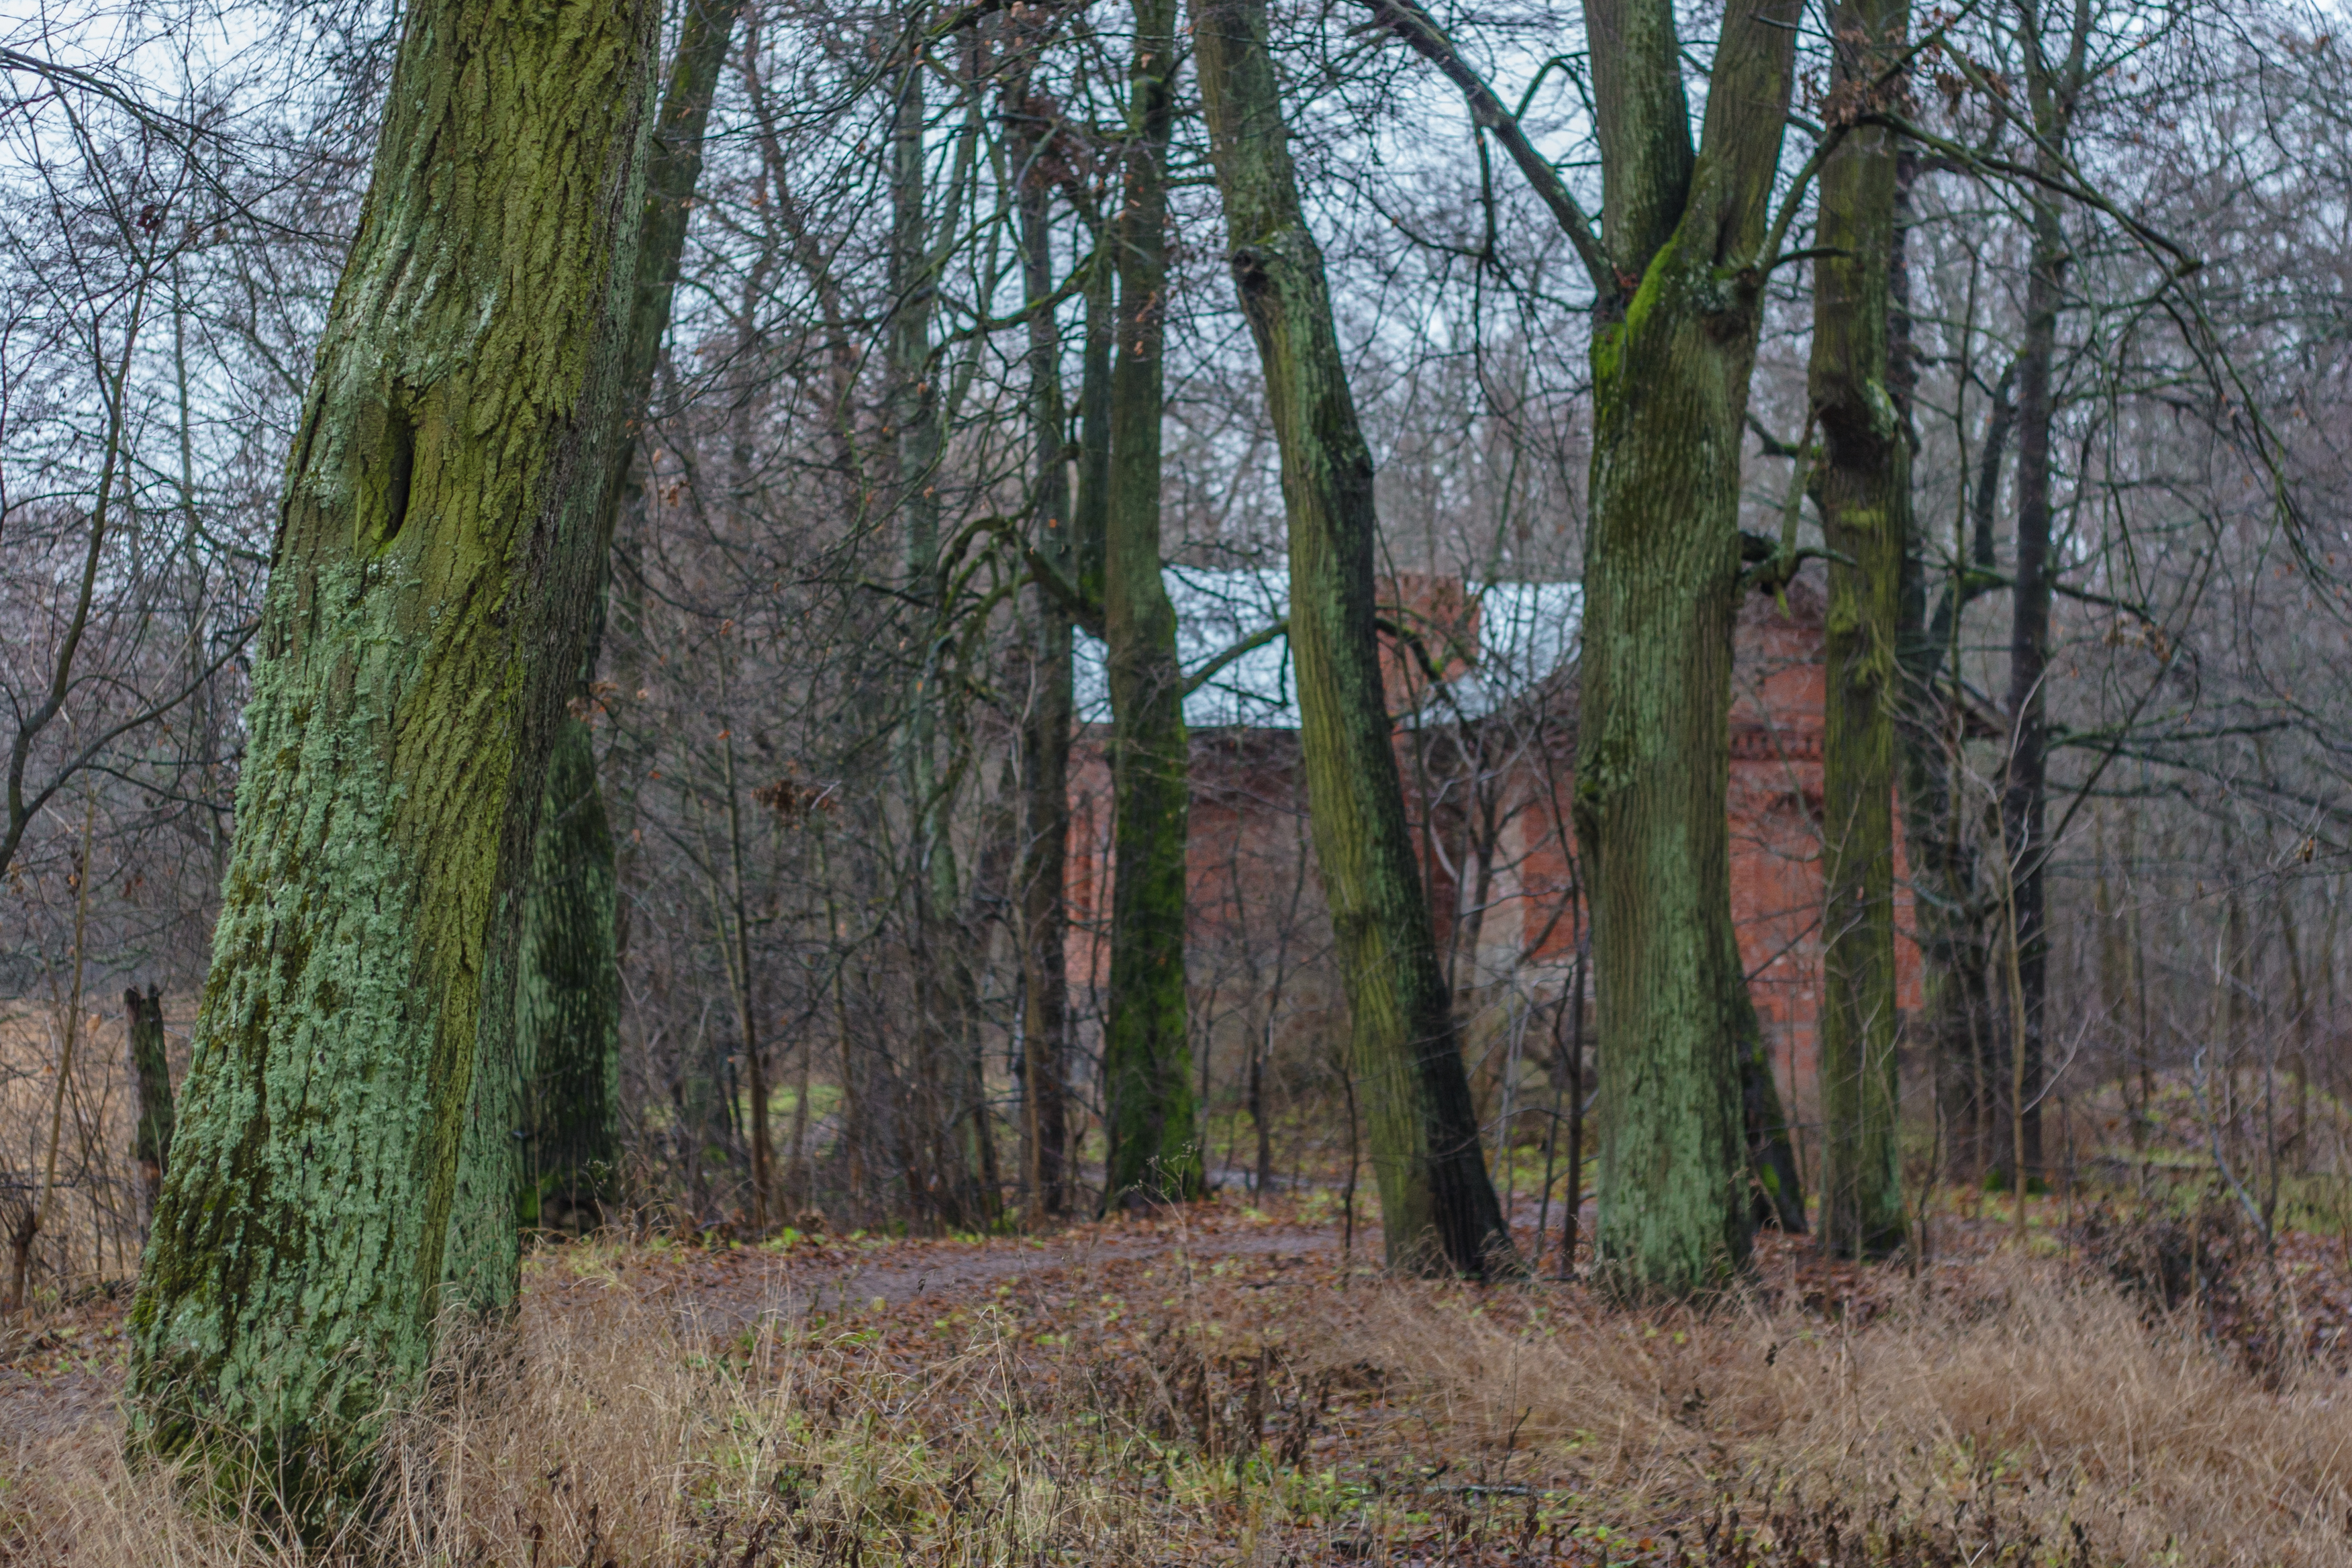
image, tree, woodland, natural landscape, forest, natural environment, nature reserve, vegetation, Northern hardwood forest, woody plant, biome, plant, trunk, grove, old growth forest, temperate broadleaf and mixed forest, grass, grass family, riparian forest, deciduous, branch, temperate coniferous forest, wood, tropical and subtropical coniferous forests, landscape, wildlife, plant stem, shrub